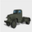
Label: truck